Irma Lozada

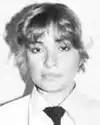

Irma Lozada (April 26, 1959 – September 21, 1984), a.k.a. "Fran", was a member of the New York City Transit Police who was killed in 1984, becoming the first female police officer to die while at work in New York City.